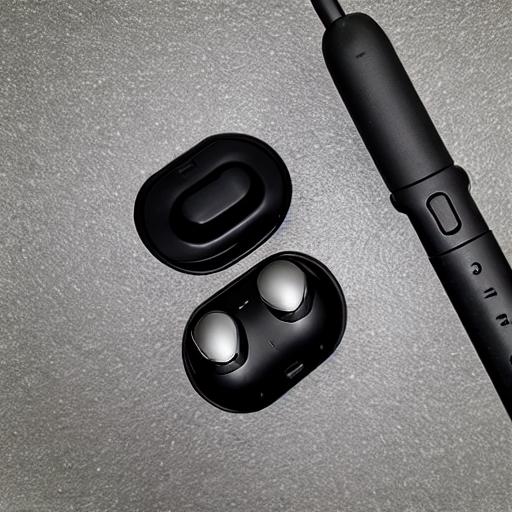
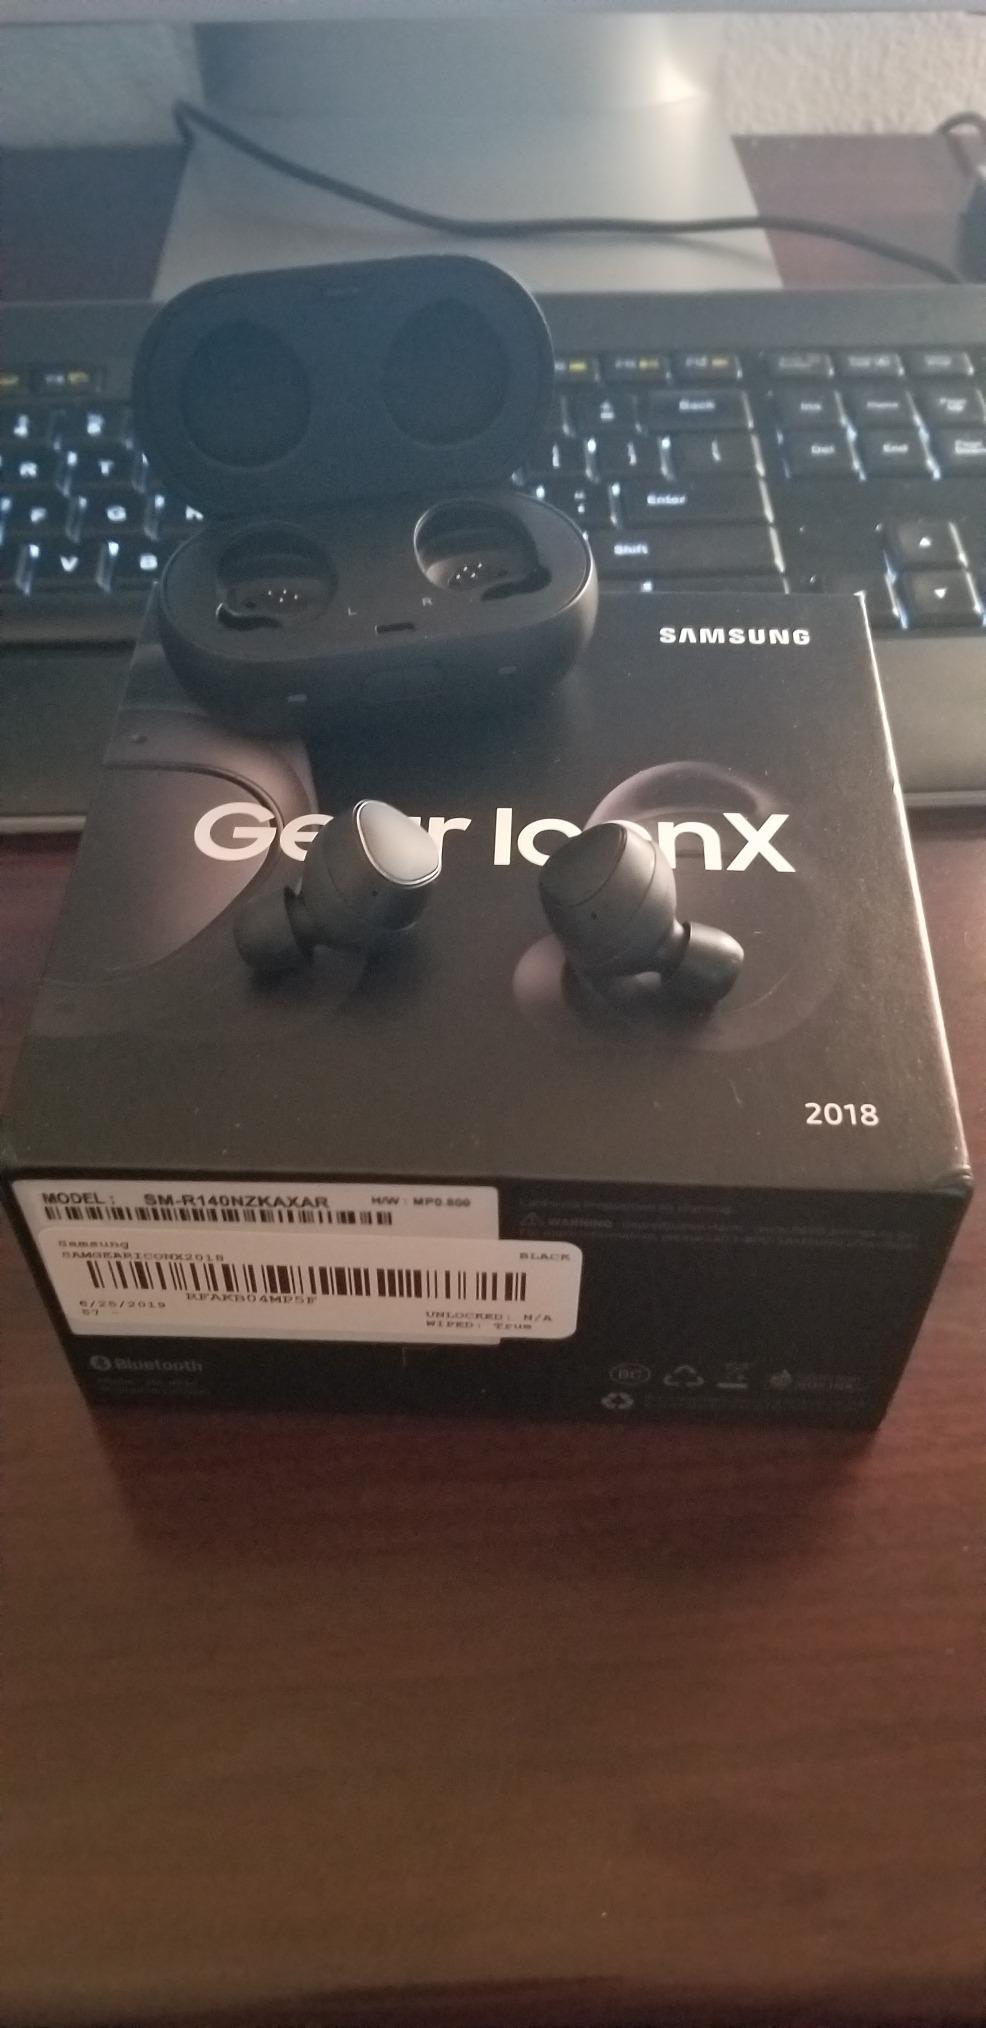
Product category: earbuds
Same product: no